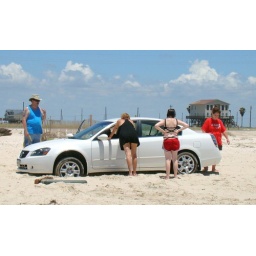
Our friends car got stuck in the sand